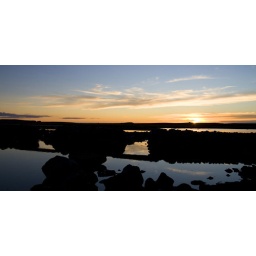
Old stone bridge at sunset. Beyond is a small lake and behind is the sea, the crossing is affected by the tide.